Karen (1975 TV series)

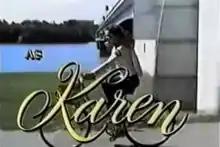

Karen is an American sitcom that aired on ABC beginning in January 1975. A mid-season replacement, "Karen" was designed as a starring vehicle for actress Karen Valentine. The show was canceled after four months due to low ratings.